Pema Gyamtsho

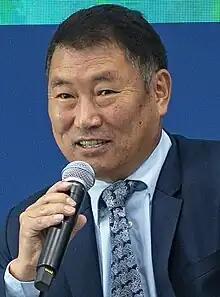
Pema Gyamtsho in 2023

Pema Gyamtsho (Dzongkha: པདྨ་རྒྱ་མཚོ།, Wylie: pad+ma rgya mtsho, born in 1961) is a Bhutanese politician who served as the Second Party President of the Bhutan Peace and Prosperity Party and Opposition Leader in the National Assembly of Bhutan from 2013 until his resignation in 2020. Since then he has been the Director General of International Centre for Integrated Mountain Development (|ICIMOD) . He also served as the Minister of Agriculture and Forests in the first elected government of Bhutan.